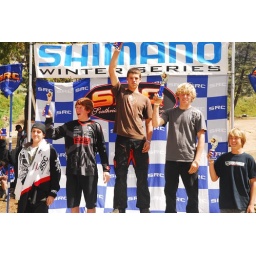
Cory Yeakel, #2 from left in the black and orange Evomo Jersey takes 3rd in Fontana.